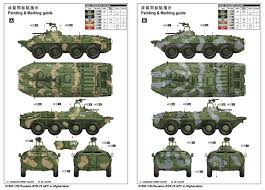
Label: BTR-70